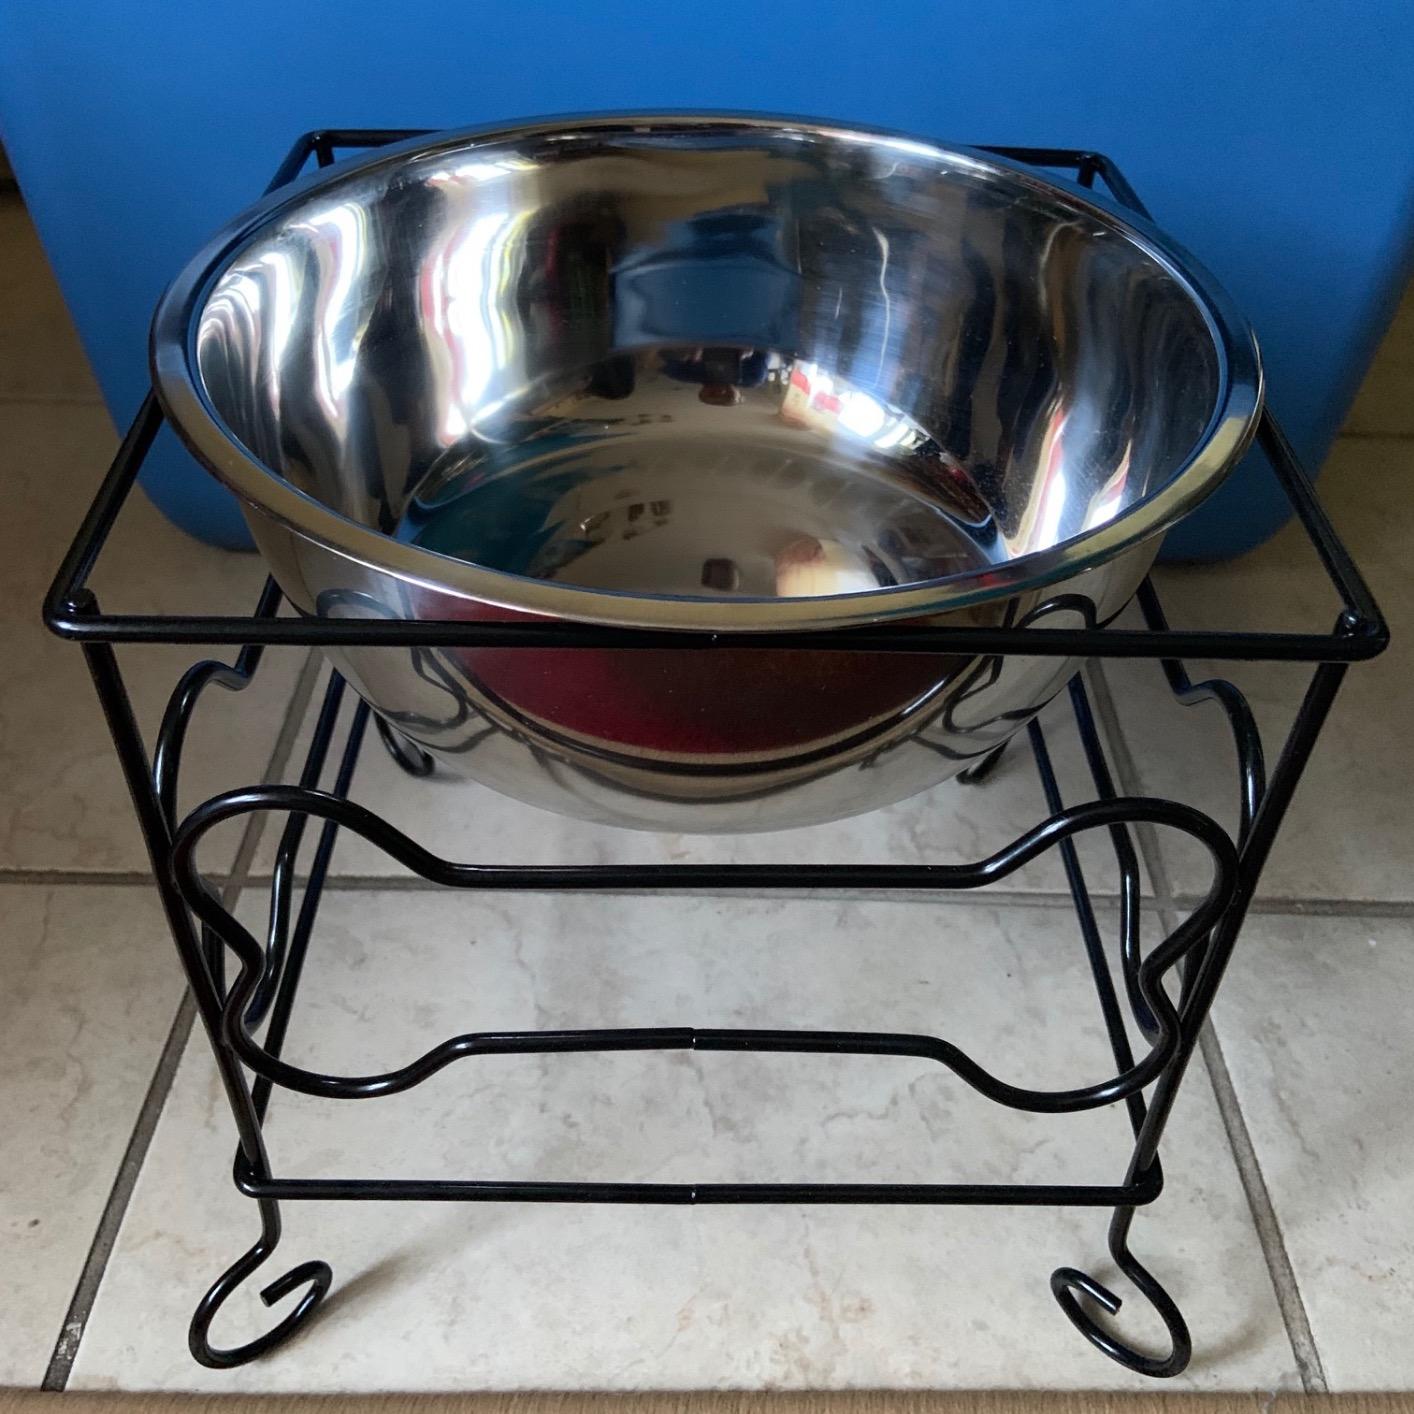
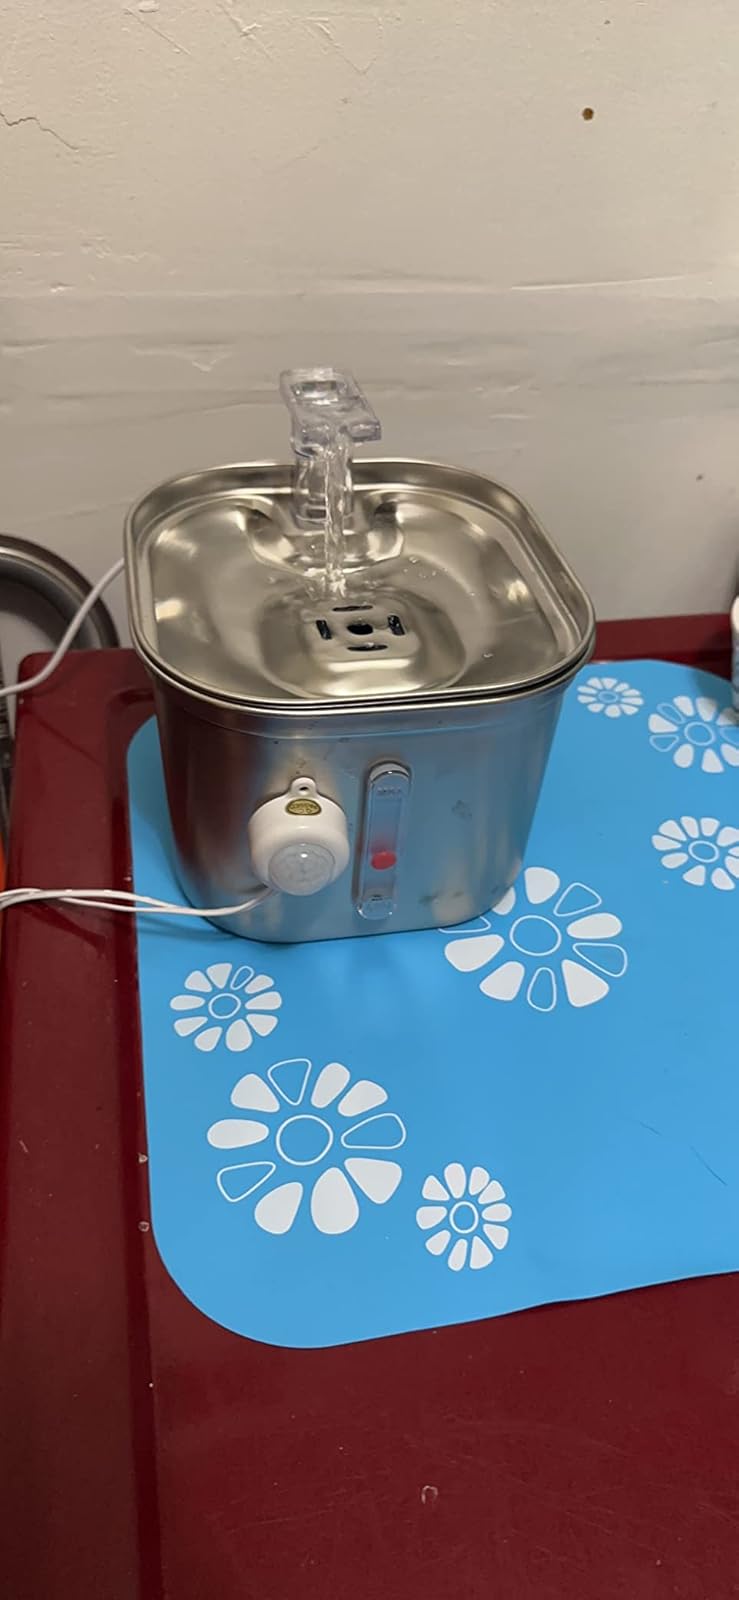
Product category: items_bowl
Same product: no